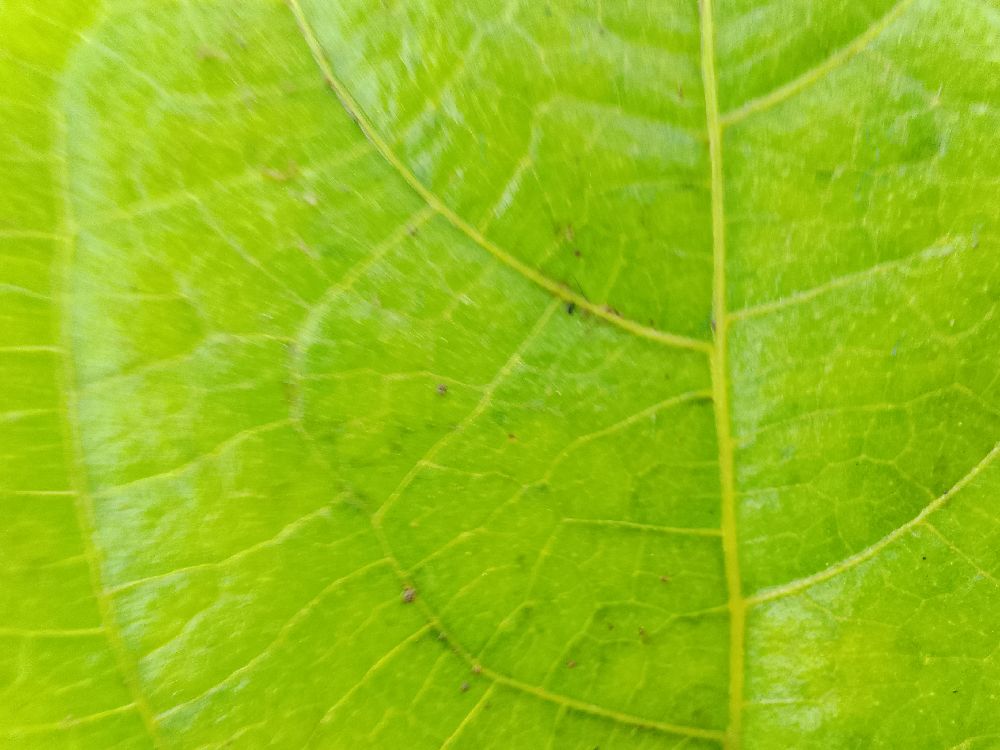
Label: healthy